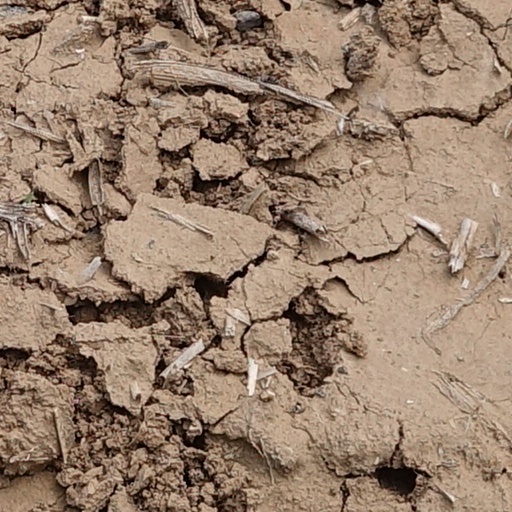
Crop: wheat